Gustave Courbet

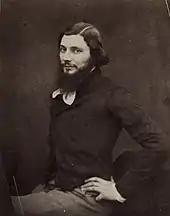
Courbet, about 1850

The Salon of 1850–1851 found him triumphant with "The Stone Breakers", the "Peasants of Flagey" and "A Burial at Ornans". The "Burial", one of Courbet's most important works, records the funeral of his grand uncle which he attended in September 1848. People who attended the funeral were the models for the painting. Previously, models had been used as actors in historical narratives, but in "Burial" Courbet said he "painted the very people who had been present at the interment, all the townspeople". The result is a realistic presentation of them and life in Ornans.